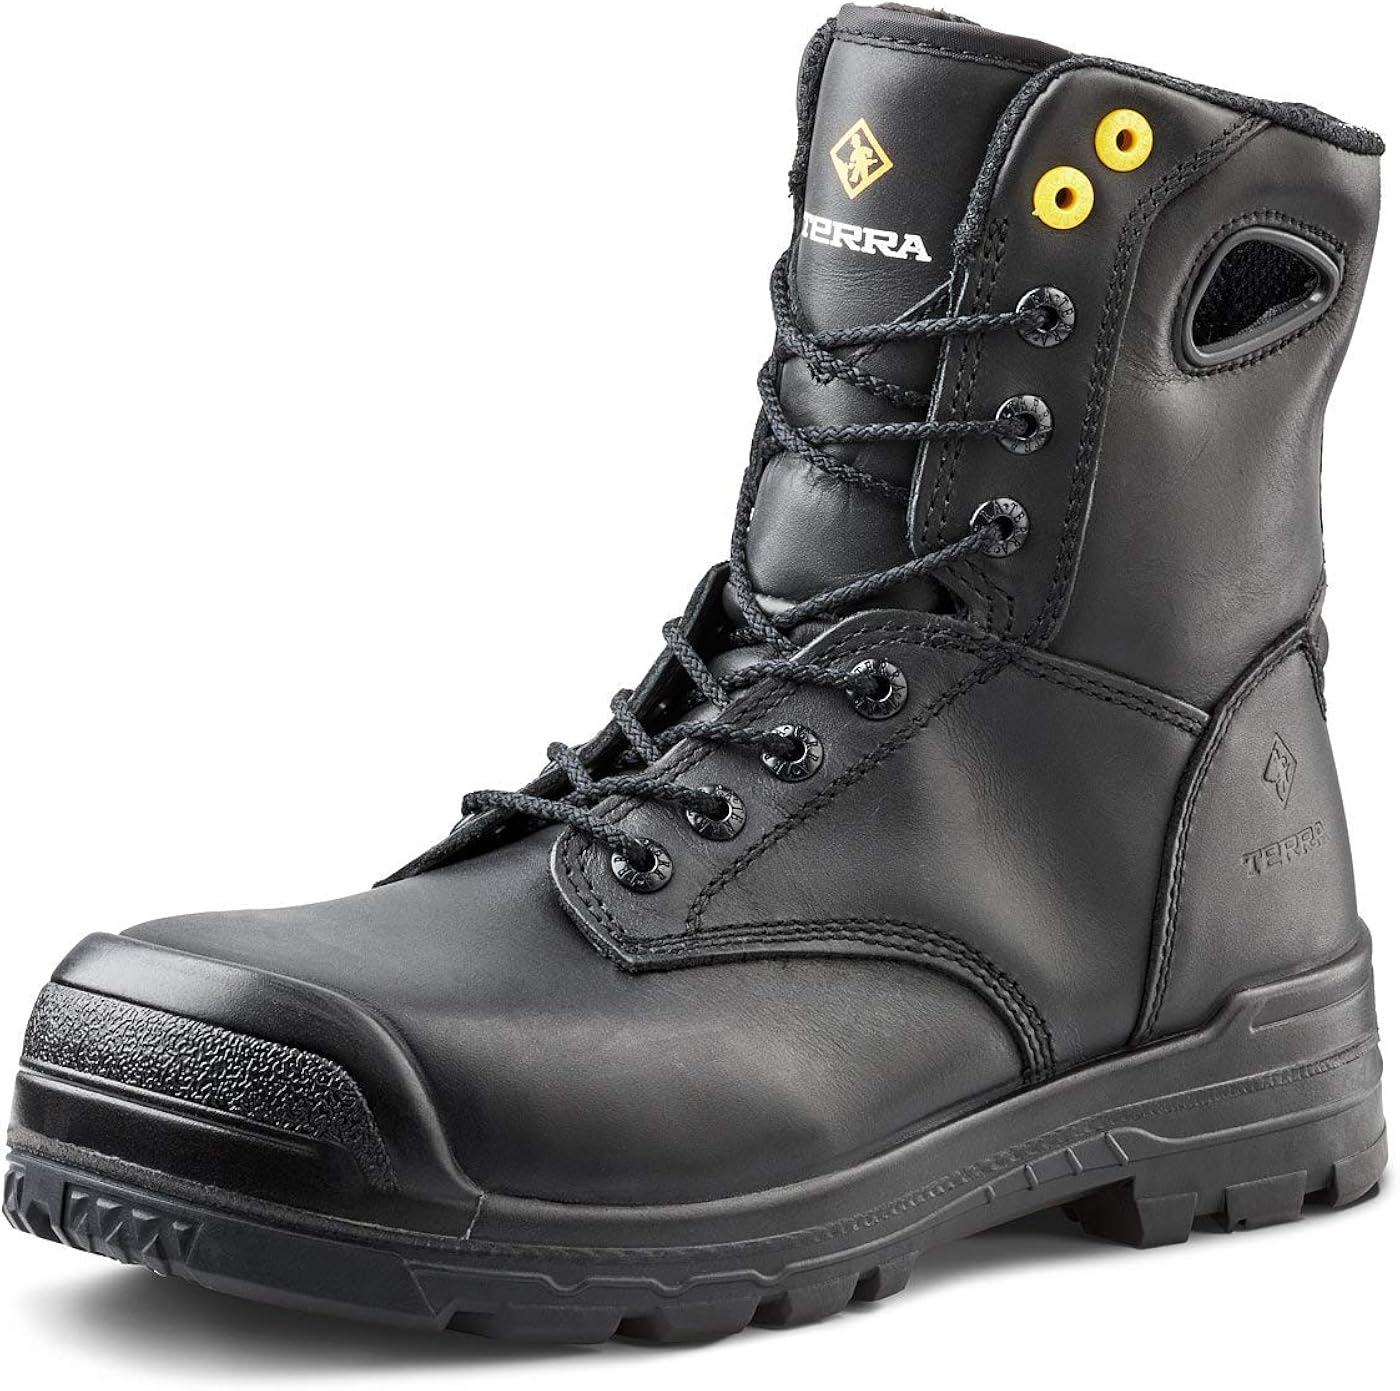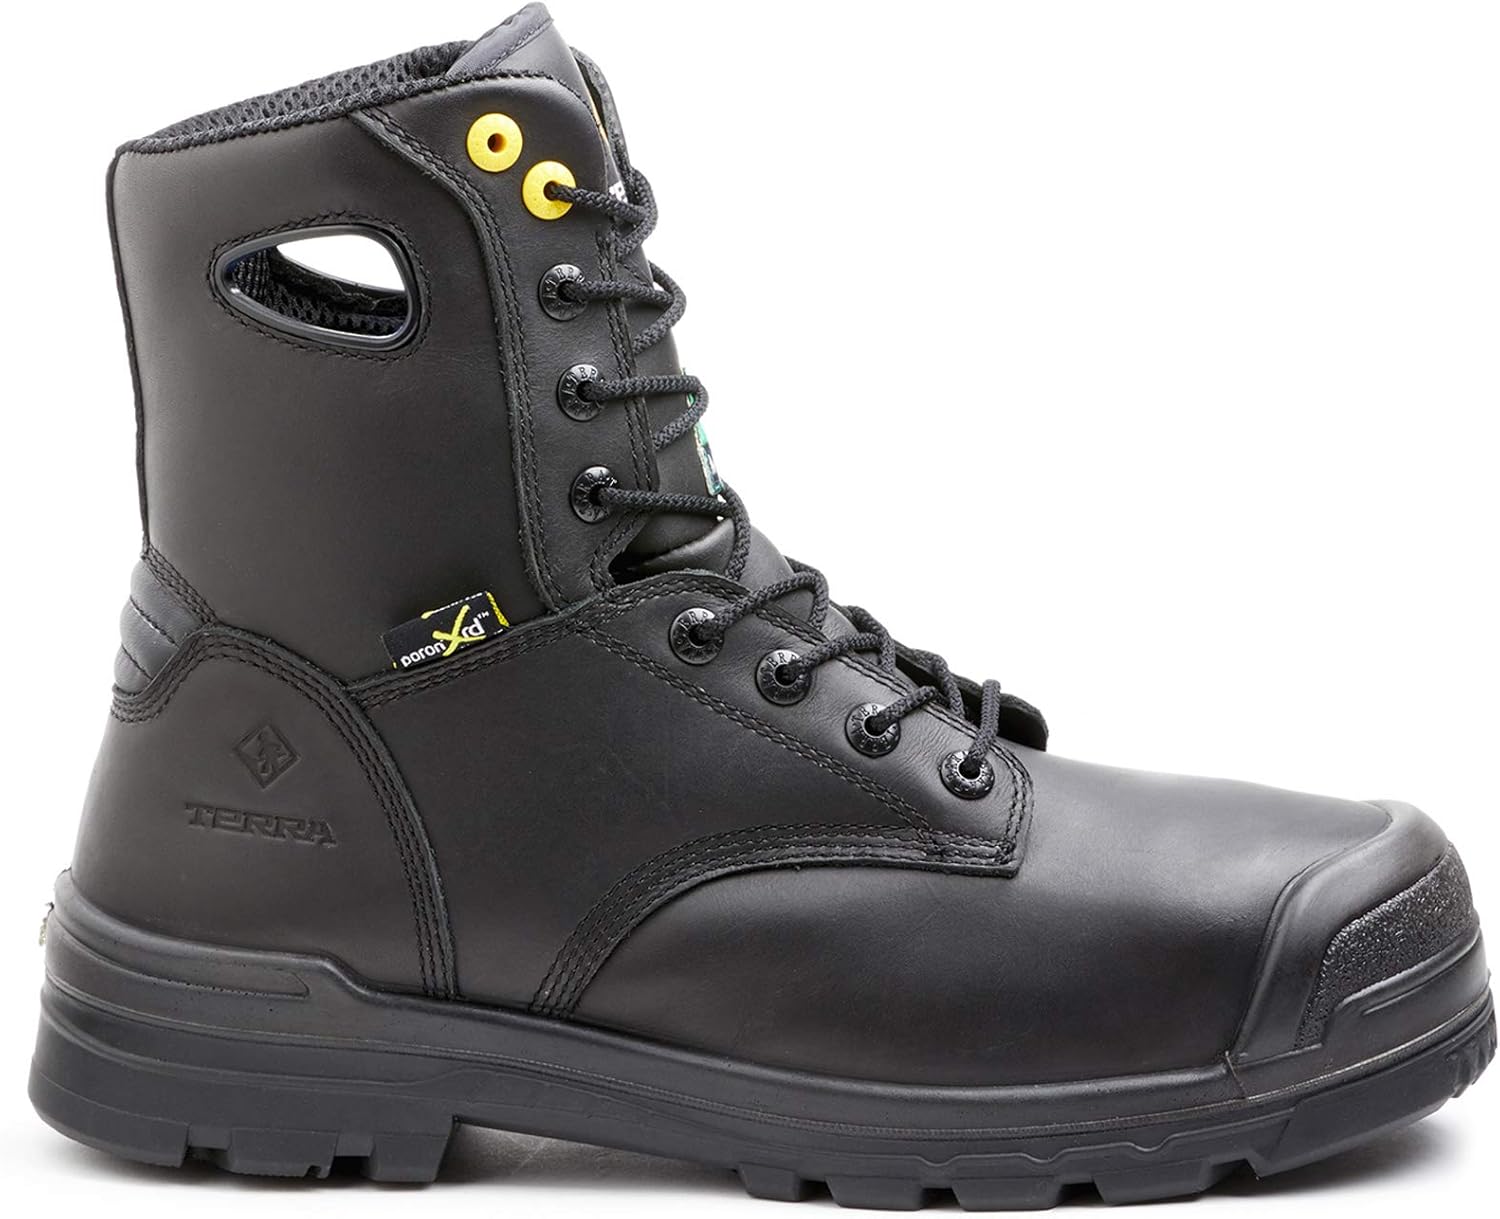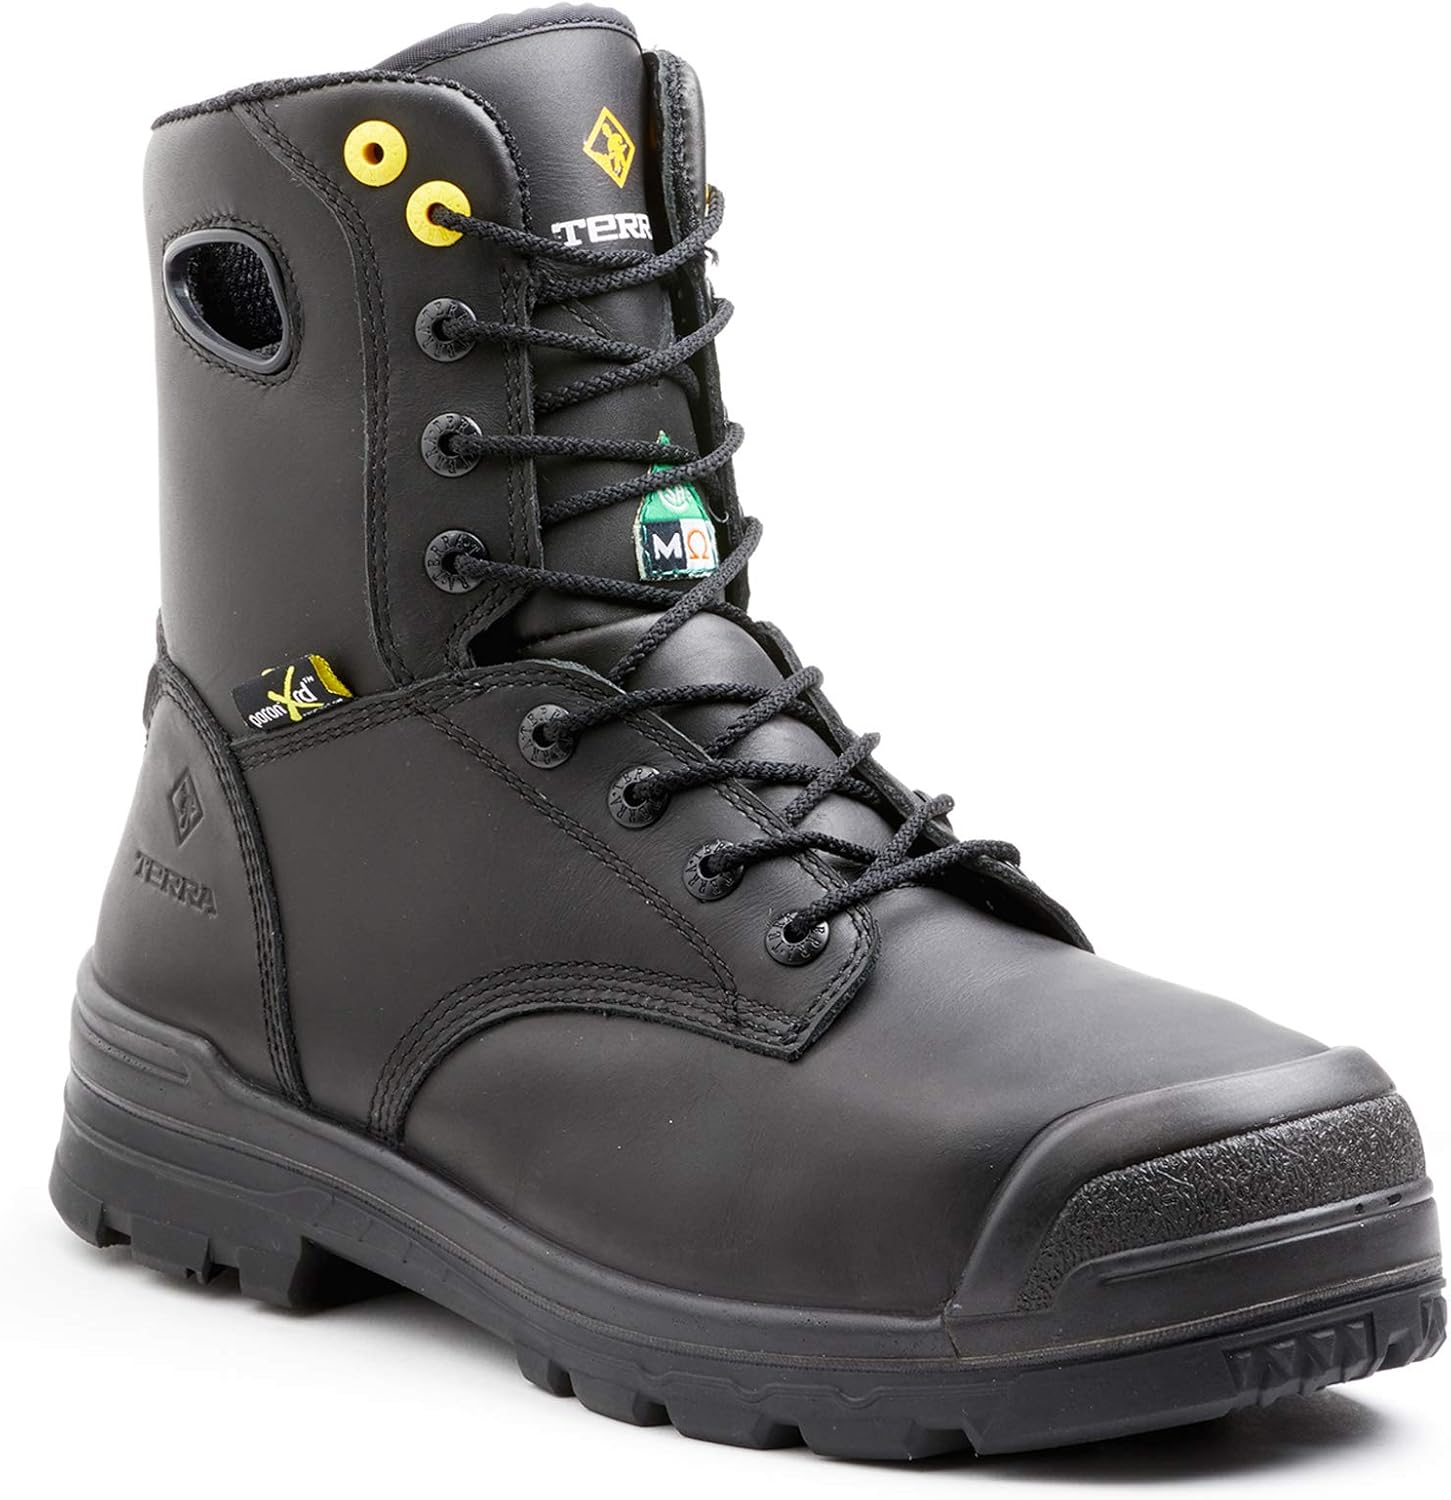
Terra Men’s Paladin Internal Metguard Composite Toe Work Boot
Category: AMAZON FASHION
Terra® paladin is a made in Canada premium work boot. Direct attach lightweight pu midsole with slip resisting anti F.O.D. Rubber outsole and injected pu toe bumper. Constructed with an internal impact dissipating xrd® internal met guard and metal free construction.
Features: 100% Leather | Imported | Synthetic sole | Shaft measures approximately 7" from arch | Heel measures approximately 2.5" | Platform measures approximately 1.5 inches | MOVE SECURELY. Built for hard workers, the Terra Men's Paladin gets you safely through the longest days. XRD internal metatarsal protection guards you against accidental injuries, while water resistant design, ESR and odor control keep comfort constant. | HIGH TRACTION. Cross the worksite confidently with slip-resistant, high-traction rubber outsoles that keep you protected from Foreign Objects and Debris. This high grip design keeps you on your feet even on the slickest surfaces. | WATER-RESISTANT DESIGN. Built with a full grain, water resistant, seam-sealed leather upper, this work shoe boasts a moisture-wicking and abrasion-resistant aero-lining. Exclusive pull-on collar ports allow for quick and easy on/offs on breaks or at EOD. | ALL-DAY COMFORT. 200g of Thinsulate Insulation and CLEANFEET odor-control treatment help keep things clean and warm, while a premium dual-density PU FOOTBED insole keeps your foot comfortable. | SAFETY TECH. 100% metal-free TERRA FIRMA-FLEX construction includes a protective CSA Grade 1 Composite Toe, composite plate, Electrical Shock Resistance, plus direct-injected shock-absorbing PU midsoles & toe bumpers to keep impacts at a minimum.